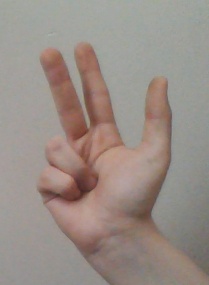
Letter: al